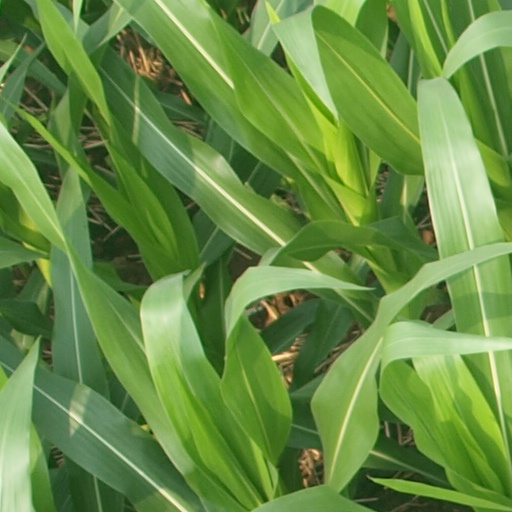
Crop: maize; corn